Papazov Passage

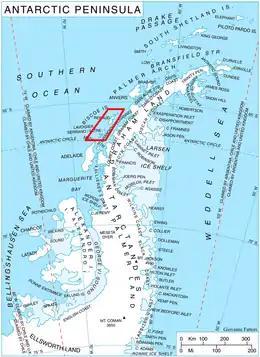
Location of Biscoe Islands in the Antarctic Peninsula region

Papazov Passage is the 4.5 km long and 1 km wide passage between Krogh Island on the east and DuBois Island on the west in Biscoe Islands, Antarctica. St. Christopher Island and Bona Mansio Island lie in the eastern part of the passage.